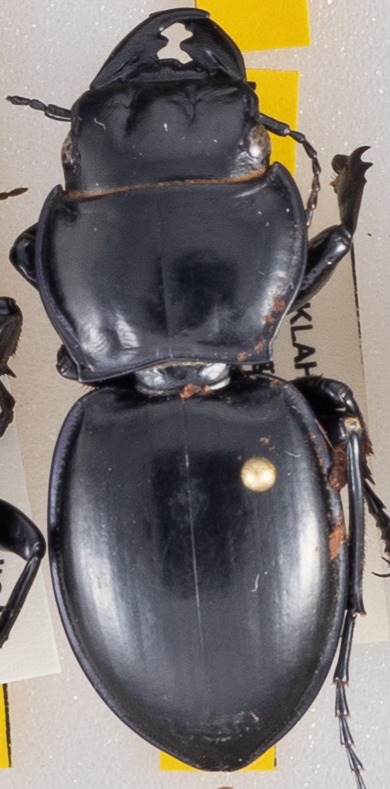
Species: Pasimachus californicus
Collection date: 2022-11-02
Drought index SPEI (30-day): -0.086
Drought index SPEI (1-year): -2.09
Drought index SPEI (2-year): -1.28